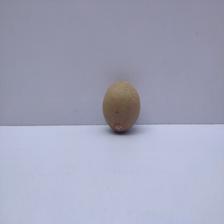
Size: Small